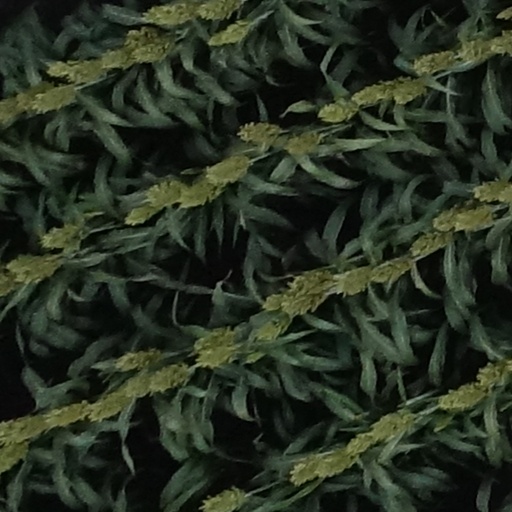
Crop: sorghum